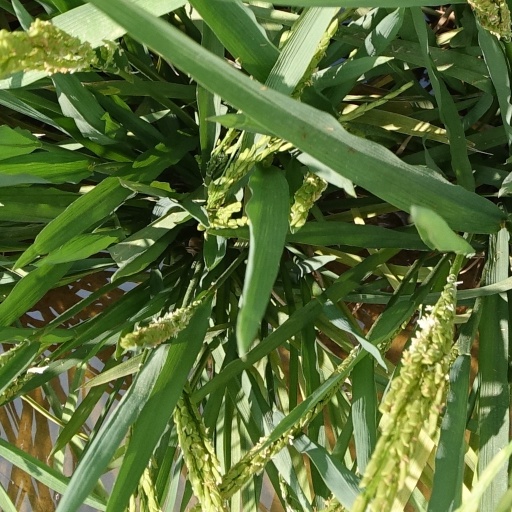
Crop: rice